Toplerhaus

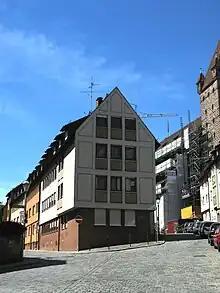
The Post-war building today

The Toplerhaus stood prominently on Paniersplatz in the castle district of Nuremberg's old town. It was flanked by the Upper and Lower Söldnersgasse streets, which lead into the Paniersplatz.